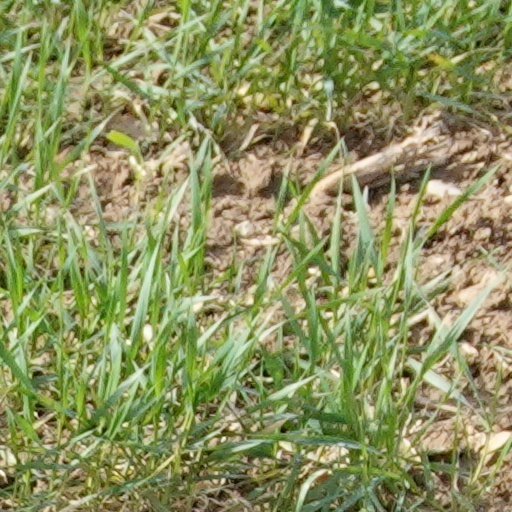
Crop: wheat